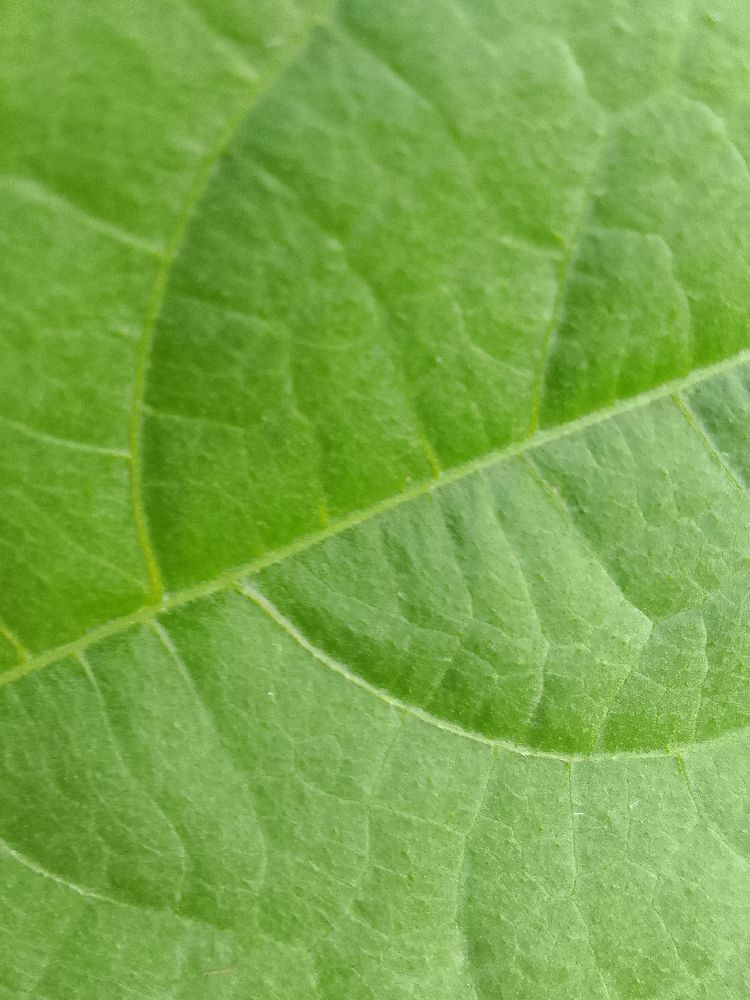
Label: healthy